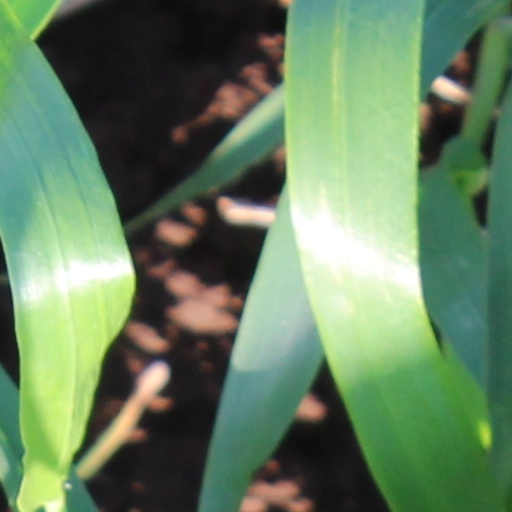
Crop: wheat